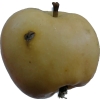
Label: apple